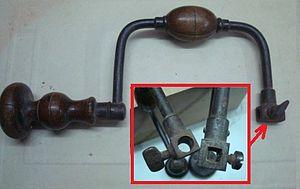
Vilebraquin à empreinte
Un vilebrequin est un outil utilisant la force manuelle pour percer des trous dans les matériaux. Cet outil est muni d'un mandrin où l'on fixe une mèche, un foret, une fraise ou un tournevis adapté au matériau à percer et à la largeur du trou à forer.